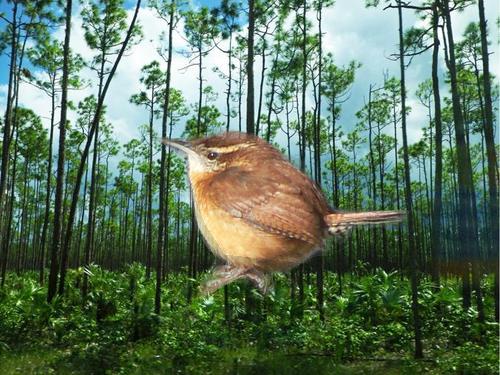
Bird species: Carolina_Wren
Bird type: landbird
Background: land